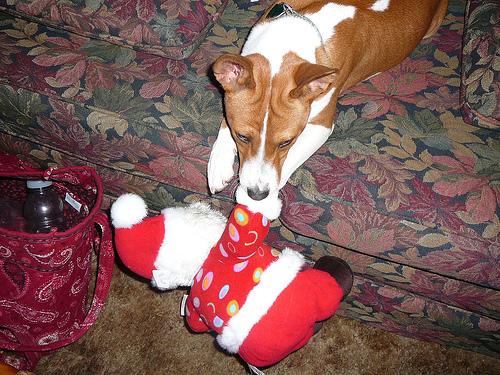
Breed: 243-n000103-basenji